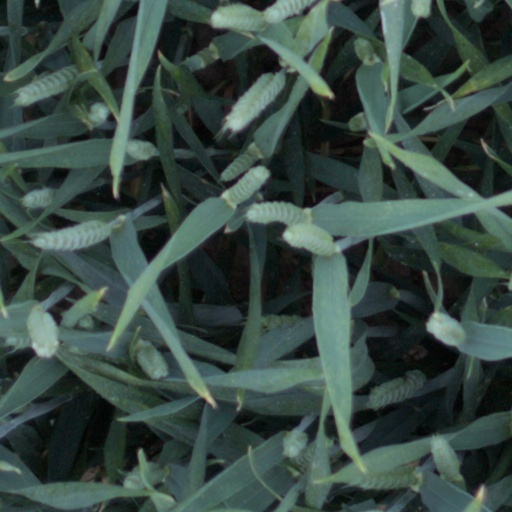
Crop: wheat